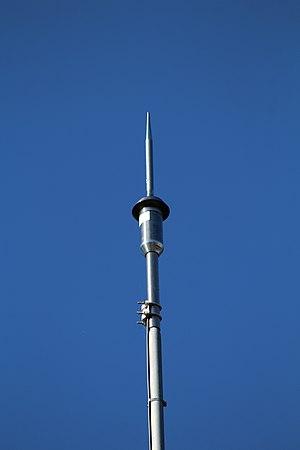
Paratonnerre mis en place près de la cheminée de la Ferme des Planons pour éviter que cette dernière ne reprenne la foudre, route de la Mulatière, Saint-Cyr-sur-Menthon.
Le paratonnerre est un dispositif qui, selon l'histoire officielle, est inventé le 15 juin 1752 par Benjamin Franklin à Philadelphie. Il est conçu afin d'« écouler à la terre le fluide électrique contenu dans le nuage orageux et ainsi empêcher la foudre de tomber ». Depuis, ces notions portent le nom d'effet de pointe en électrostatique et de cage de Faraday. Pour établir une protection contre la foudre, il faut construire une cage de Faraday enveloppant l'édifice à protéger.